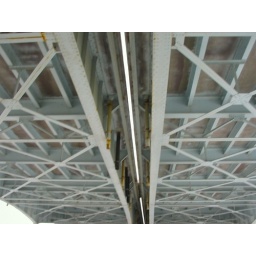
a bridge on highway 14 off of Main Street in Ann Arbor, Michigan.